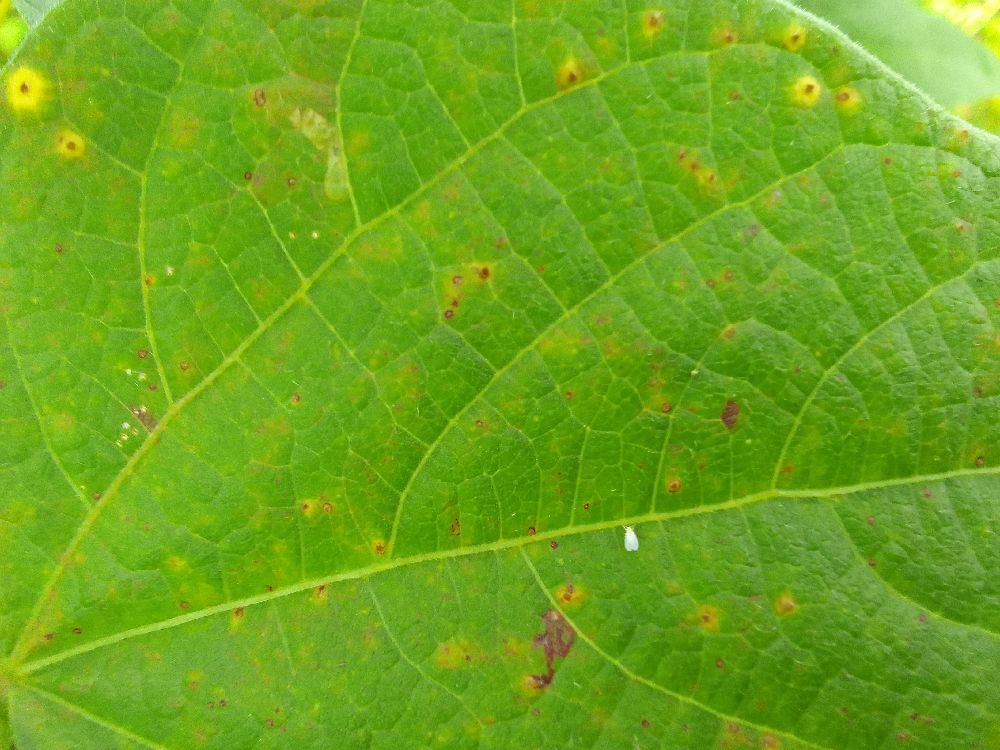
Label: rust